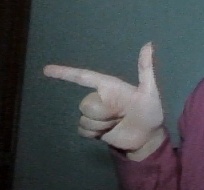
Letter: yaa